Computer mouse

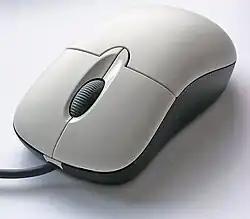
A computer mouse with the most common features: two buttons (left and right) and a scroll wheel (which can also function as a button when pressed inwards)

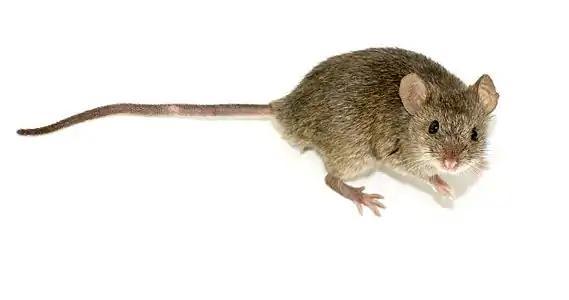
A computer mouse is named for its resemblance to the rodent.

A computer mouse (plural mice; also mouses) is a hand-held pointing device that detects two-dimensional motion relative to a surface. This motion is typically translated into the motion of the pointer (called a cursor) on a display, which allows a smooth control of the graphical user interface of a computer.